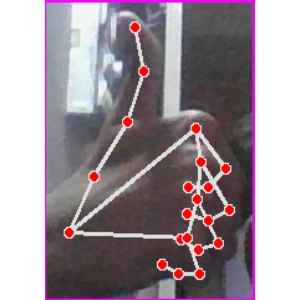
अक्षर: थ